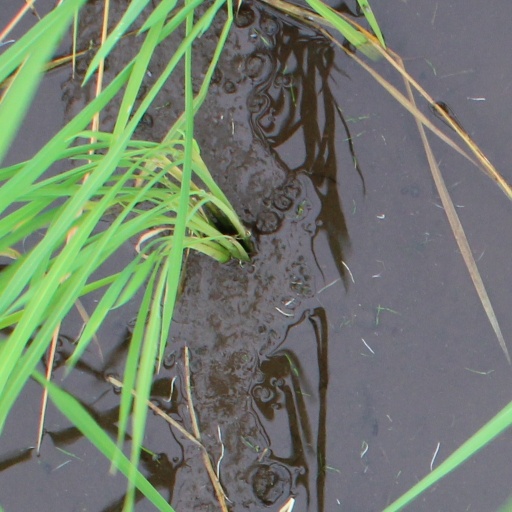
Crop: rice